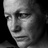
Emotion: sad